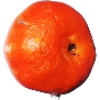
Label: Clementine 1